List of Premier League hat-tricks

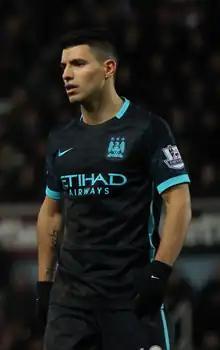
Sergio Agüero has scored the most hat-tricks in the Premier League, netting 12 for Manchester City.

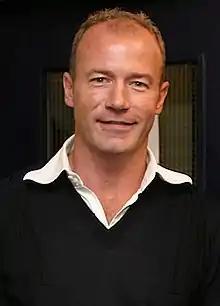
A man in casual clothing

Since the inception of the English football league competition, the Premier League, in 1992, exactly 206 players have scored three goals (a hat-trick) or more in a single match. The first player to achieve the feat was Frenchman Eric Cantona, who scored three times for Leeds United in a 5–0 victory over Tottenham Hotspur. 31 have scored more than three goals in a match; of these, five players, Andy Cole, Alan Shearer, Jermain Defoe, Dimitar Berbatov and Sergio Agüero have scored five. Sadio Mané holds the record for the quickest Premier League hat-trick, netting three times for Southampton against Aston Villa in 2 minutes 56 seconds, breaking Robbie Fowler's record. Six hat-tricks have been achieved in under 10 minutes; in addition to Mané and Fowler's, Defoe, Gabriel Agbonlahor, Ian Wright, Andy Carroll and Cole Palmer have scored the quickest hat-tricks. In 1999, Manchester United player Ole Gunnar Solskjær scored four goals in twelve minutes as a substitute against Nottingham Forest, the fastest scorer of a four-goal haul in the Premier League. Sergio Agüero came close to equalling the record when he scored four in 13 minutes as part of a five-goal haul for Manchester City against Newcastle United in October 2015.